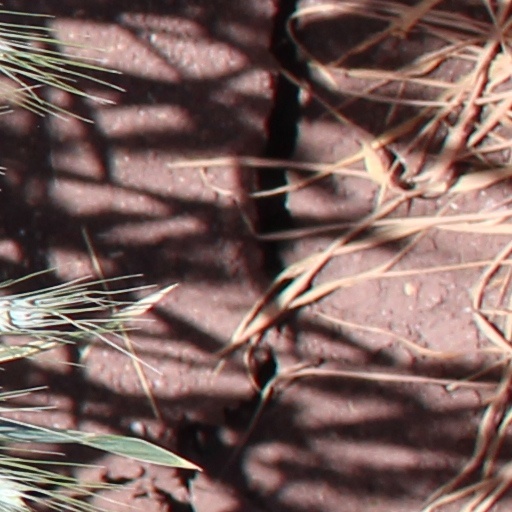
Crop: wheat